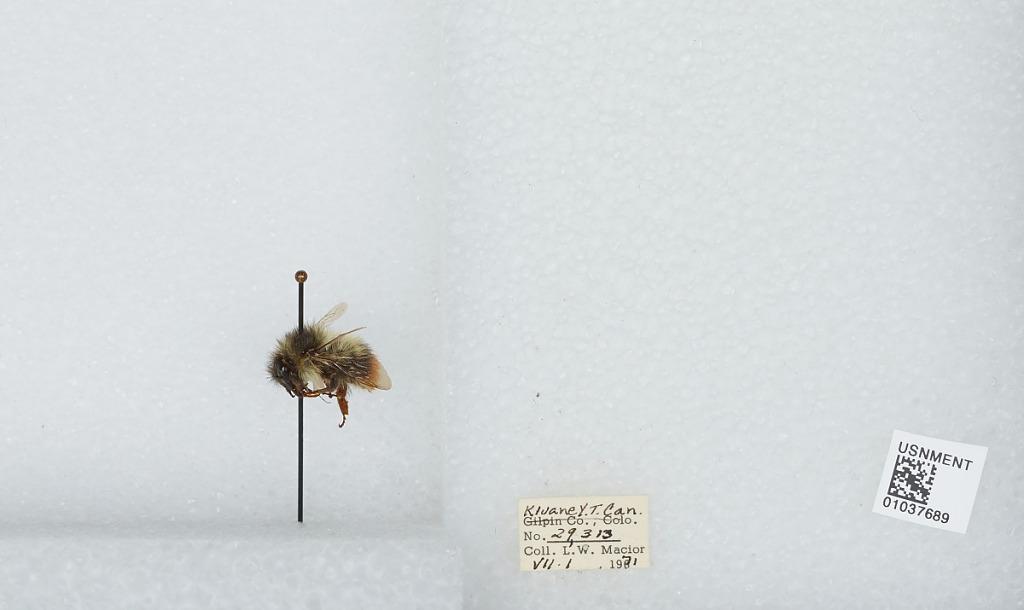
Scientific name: Bombus (Pyrobombus) mixtus Cresson
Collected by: L. Macior
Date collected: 1971-7-1
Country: Canada
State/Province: Yukon Territory
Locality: Kluane
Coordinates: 60.75, -139.5